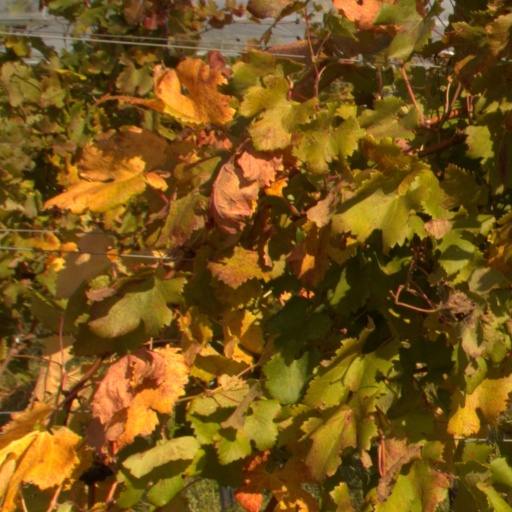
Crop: grape